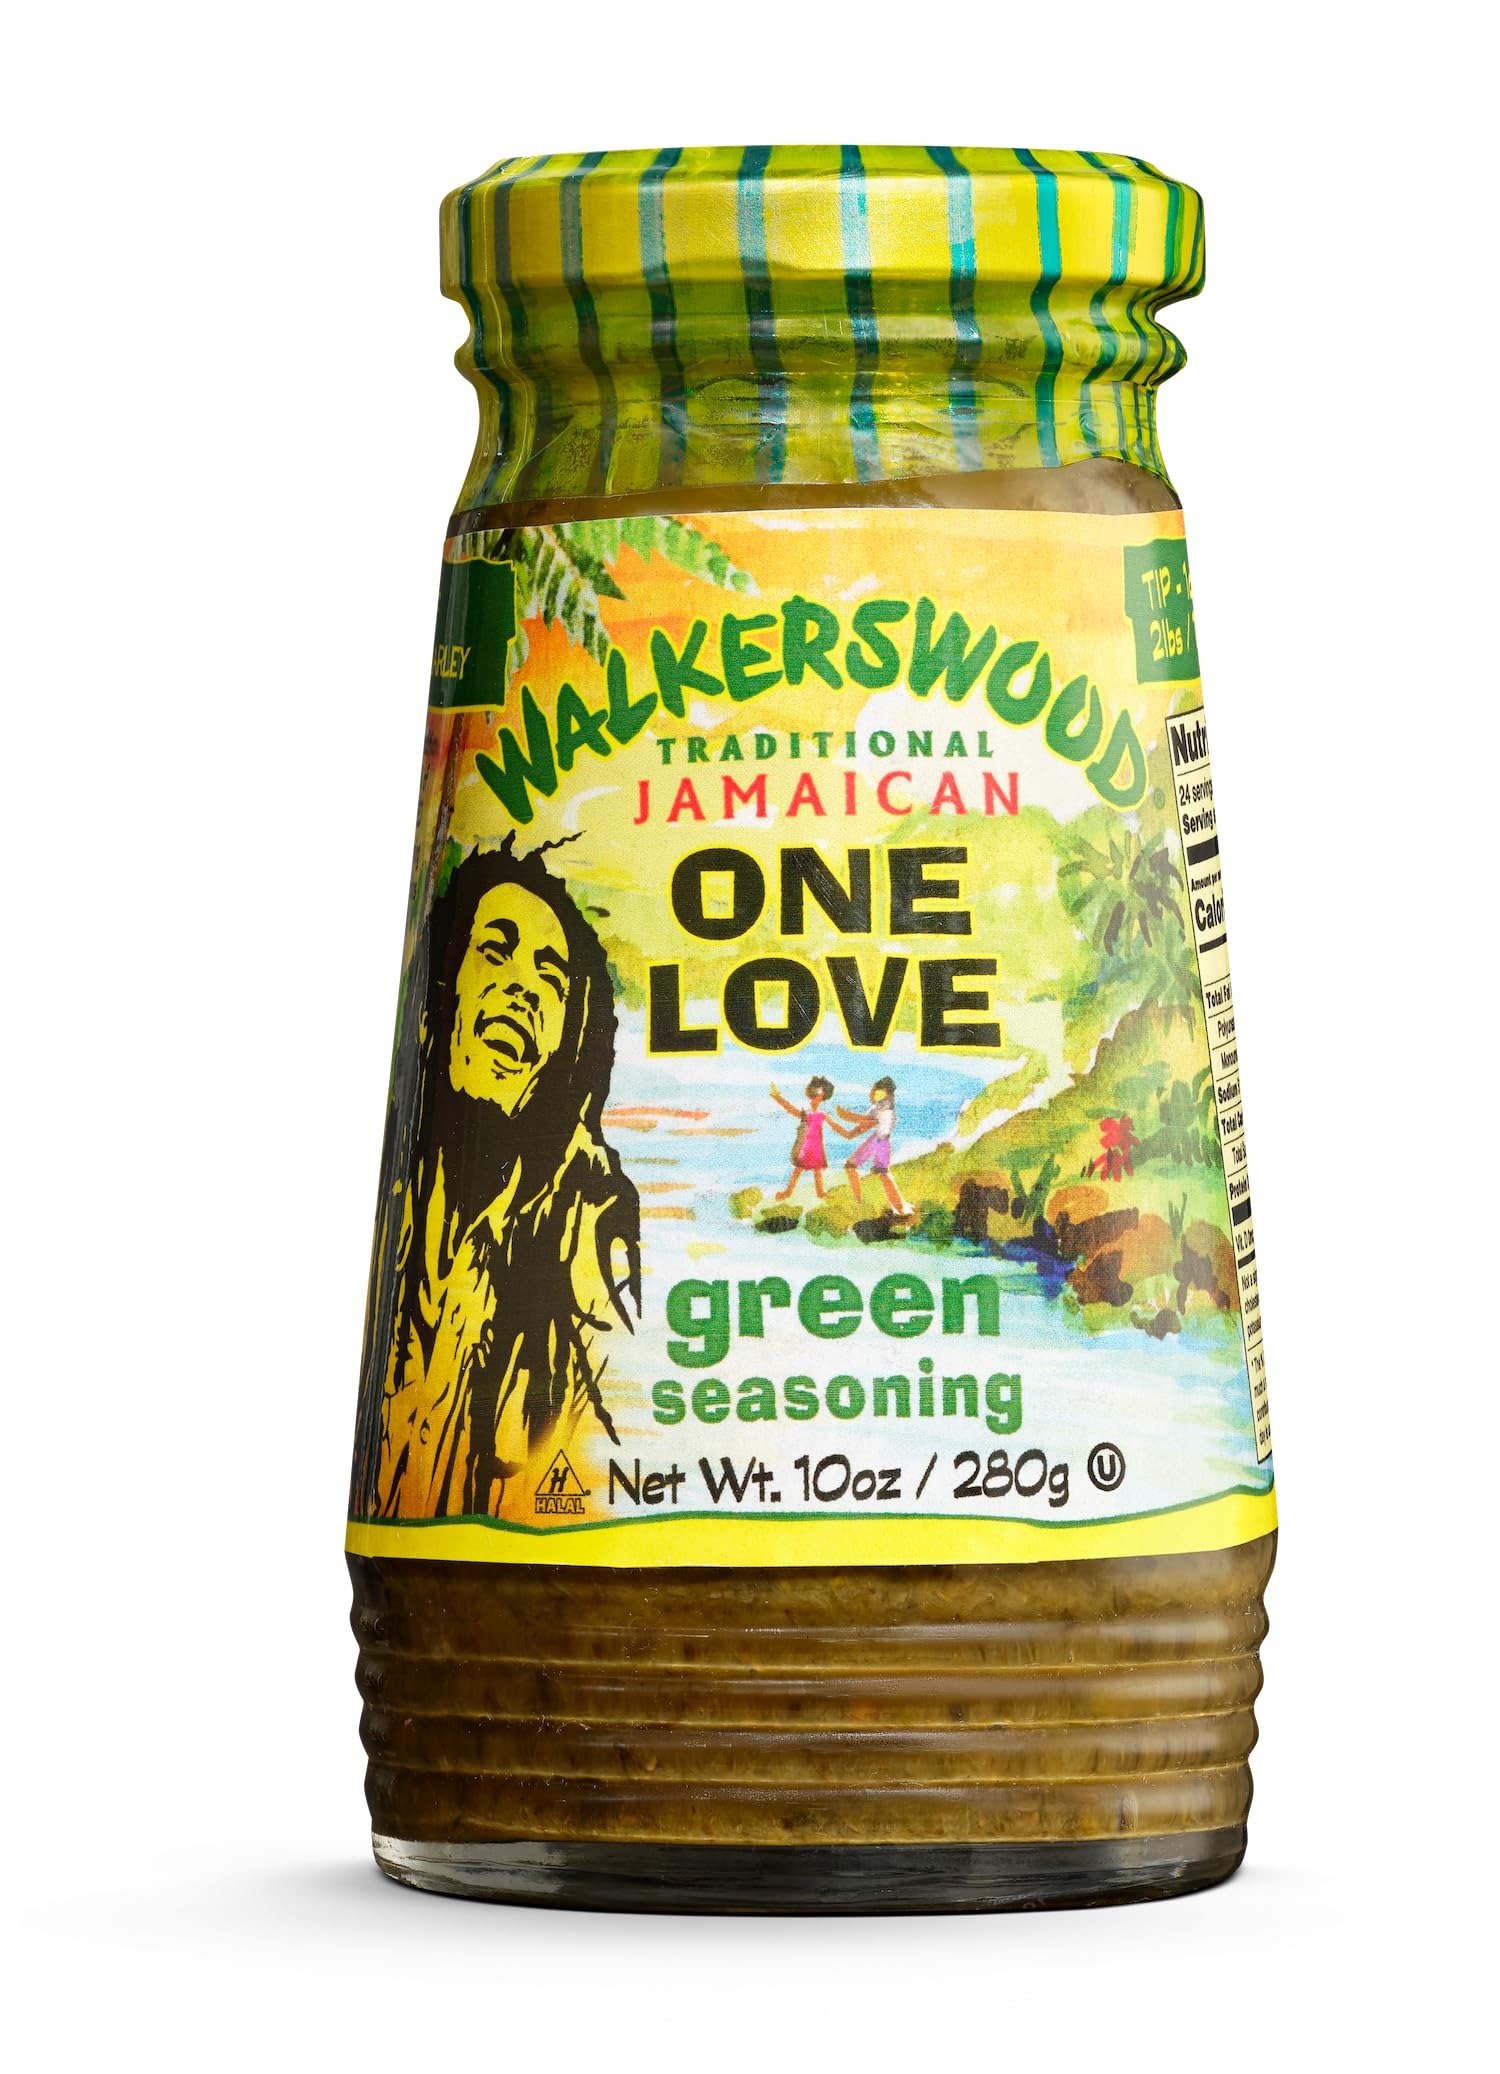
Item Name: Walkerswood Traditional Jamaican All Purpose Mix and Blenda Green Seasoning, 10 oz
Bullet Point 1: AUTHENTIC JAMAICAN FLAVOR: Experience the true essence of Jamaican cuisine with Walkerswood Traditional Jamaican All Purpose Mix & Blenda Green Seasoning. Made with fresh Jamaican ingredients, this seasoning captures the authentic flavors of the island.
Bullet Point 2: FRESH AND VIBRANT INGREDIENTS: The Walkerswood Jamaican Green Seasoning is crafted using a selection of fresh herbs, spices, and produce sourced from Jamaica. Each bottle is filled with the vibrant flavors of the island's ingredients.
Bullet Point 3: VERSATILE USAGE: Add a burst of flavor to your dishes with this versatile seasoning. Whether you're marinating meats, seasoning vegetables, or adding a kick to your soups and stews, this green seasoning is a perfect choice.
Bullet Point 4: ENHANCE YOUR CULINARY CREATIONS: Elevate your cooking with the Walkerswood Jamaican Green Seasoning. Its unique blend of fresh Jamaican ingredients adds depth, complexity, and a touch of the island's culinary heritage to your favorite recipes.ur favorite recipes.
Bullet Point 5: MADE WITH LOVE AND TRADITION: Walkerswood Jamaican Green Seasoning is made with love and tradition. Our recipe has been passed down through generations, ensuring that each bottle captures the essence of Jamaican culinary heritage. With every use, you can taste the care and tradition that goes into creating this flavorful seasoning.
Value: 10.0
Unit: Ounce

Price: 12.695